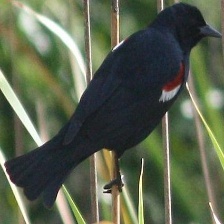
Species: TRICOLORED BLACKBIRD
Scientific name: AGELAIUS TRICOLOR